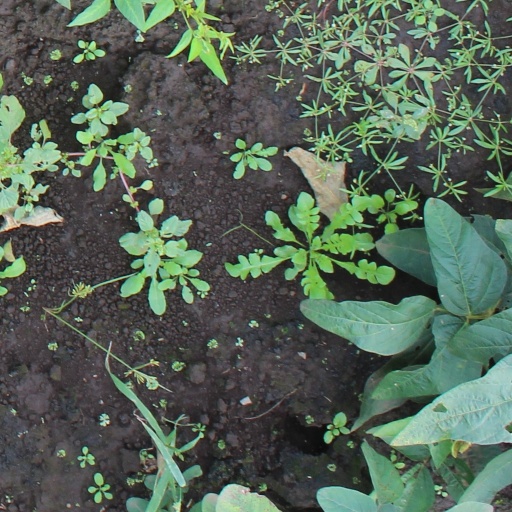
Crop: soybean